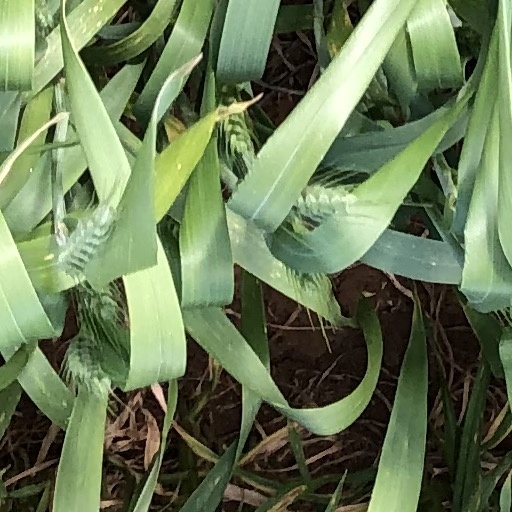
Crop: wheat